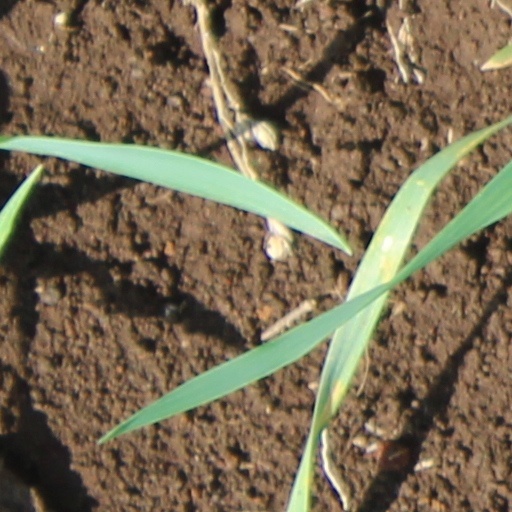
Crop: wheat